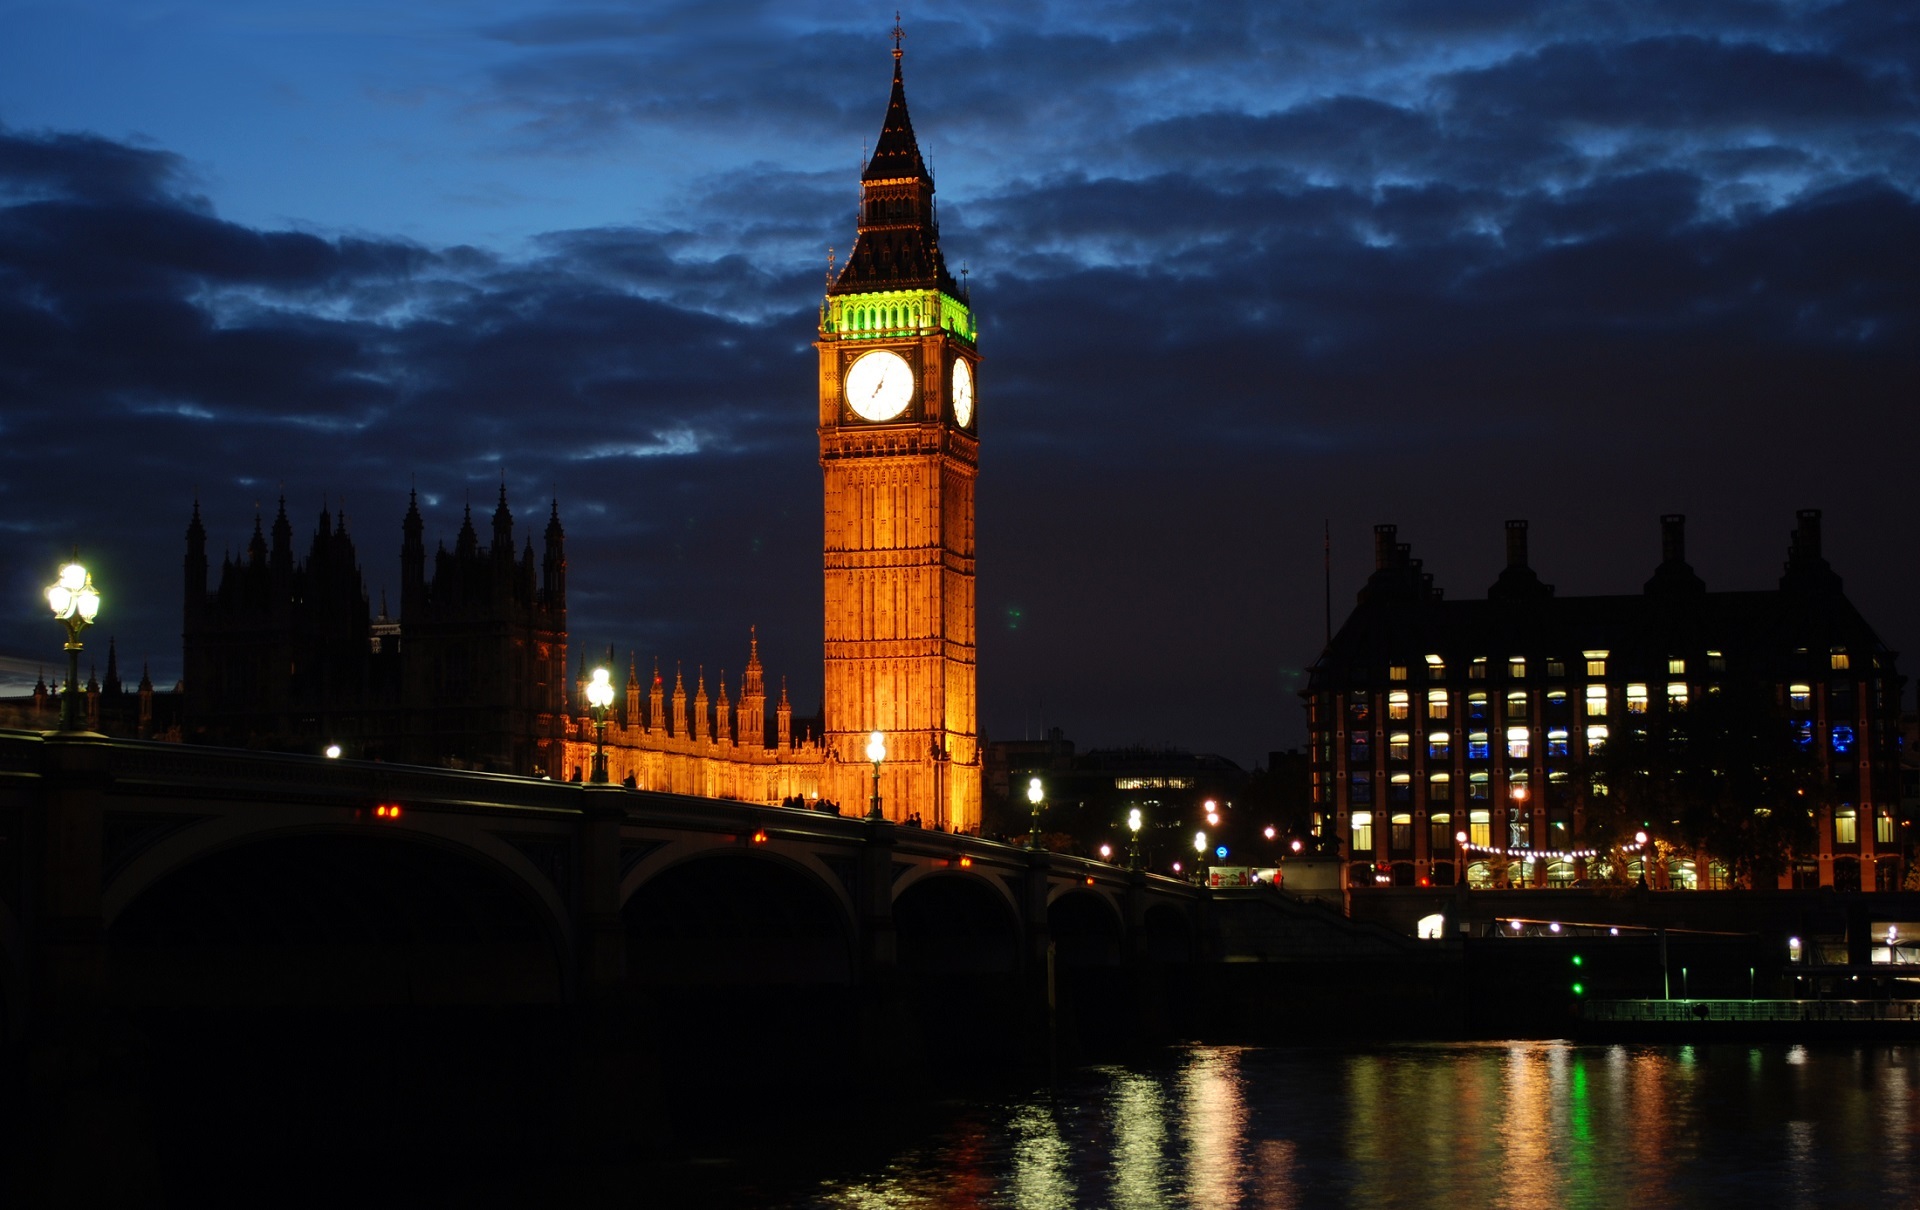
architecture, bridge, skyline, night, city, skyscraper, cityscape, dusk, evening, reflection, tower, landmark, big ben, uk, england, london, lights, parliament, history, government, metropolis, thames river, human settlement